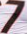
Number: 7